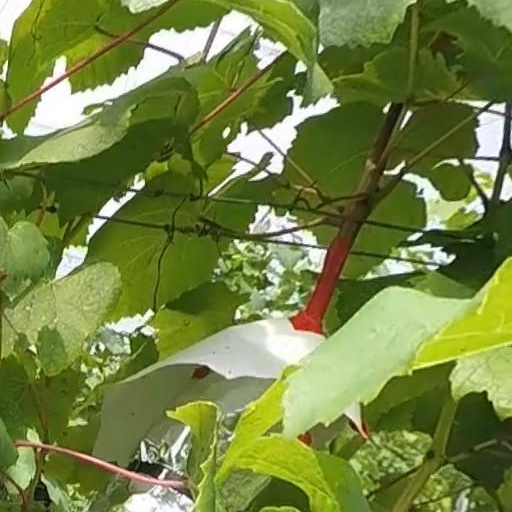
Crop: grape